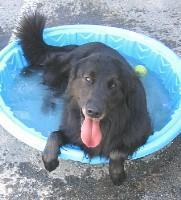
flat-coated_retriever